LeapPad

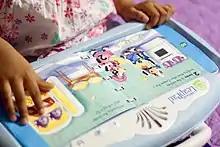
A Little Touch LeapPad

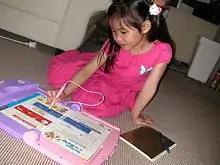
A girl with a LeapPad

The LeapPad is a range of tablet computers developed for children, specifically of the ages 3-9. Various models of the LeapPad have been developed by LeapFrog Enterprises since 1999.